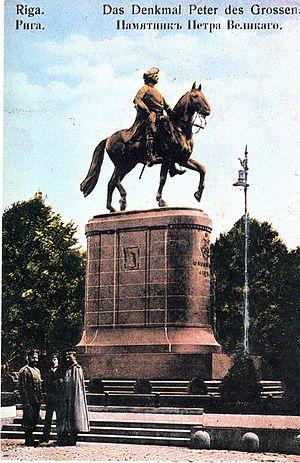
Le gouvernement de Livonie, connu aussi sous le nom de Livonie était une division territoriale de l'Empire russe, regroupant la Lettonie et une partie de l'Estonie actuelles. Il était bordé au nord par le gouvernement d'Estland ou d'Estonie, à l'est par le lac Peïpous ou lac des Tchoudes, bordant les gouvernements de Pskov et de Vitebsk, au sud par le gouvernement de Courlande et à l'ouest par le golfe de Riga.